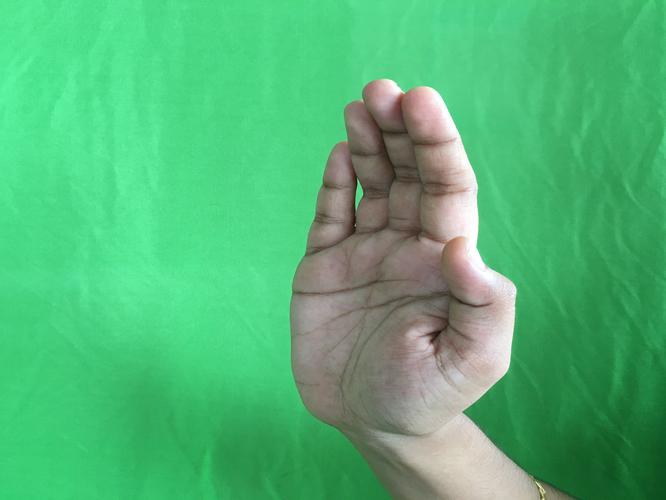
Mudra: Sarpasirsha
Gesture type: single_hand